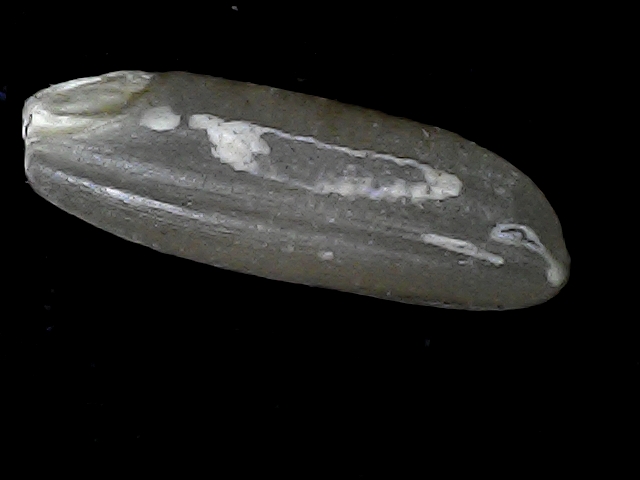
Rice variety: BD85